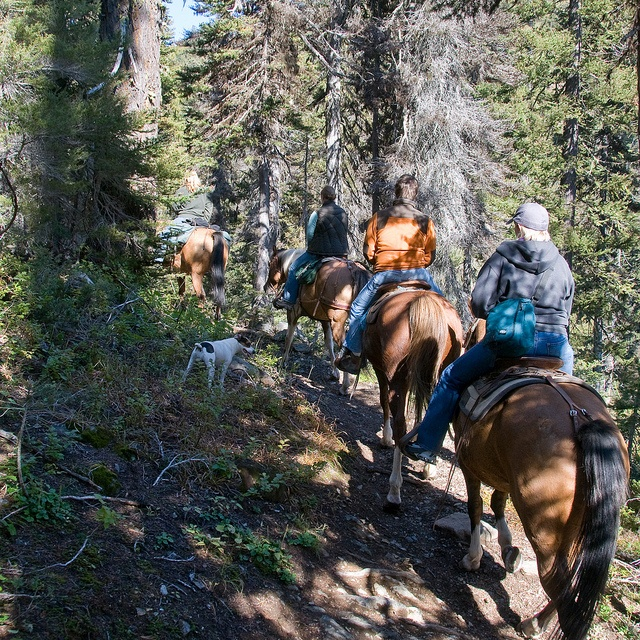
people on horses moving along the forest path
A single line of riders ascend some uneven forest terrain full of very large trees, on a sunny day.
Group of horses and their riders traveling through a path in forest.
The people are riding horses on the trail.
There are people riding horses in the woods.